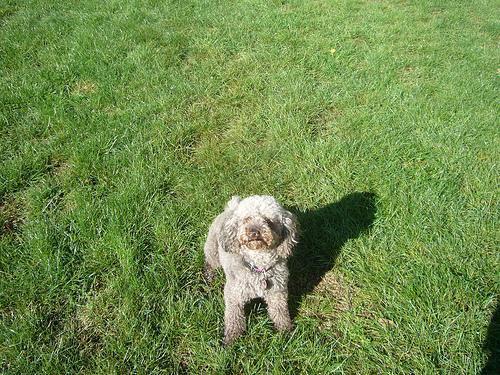
miniature_poodle